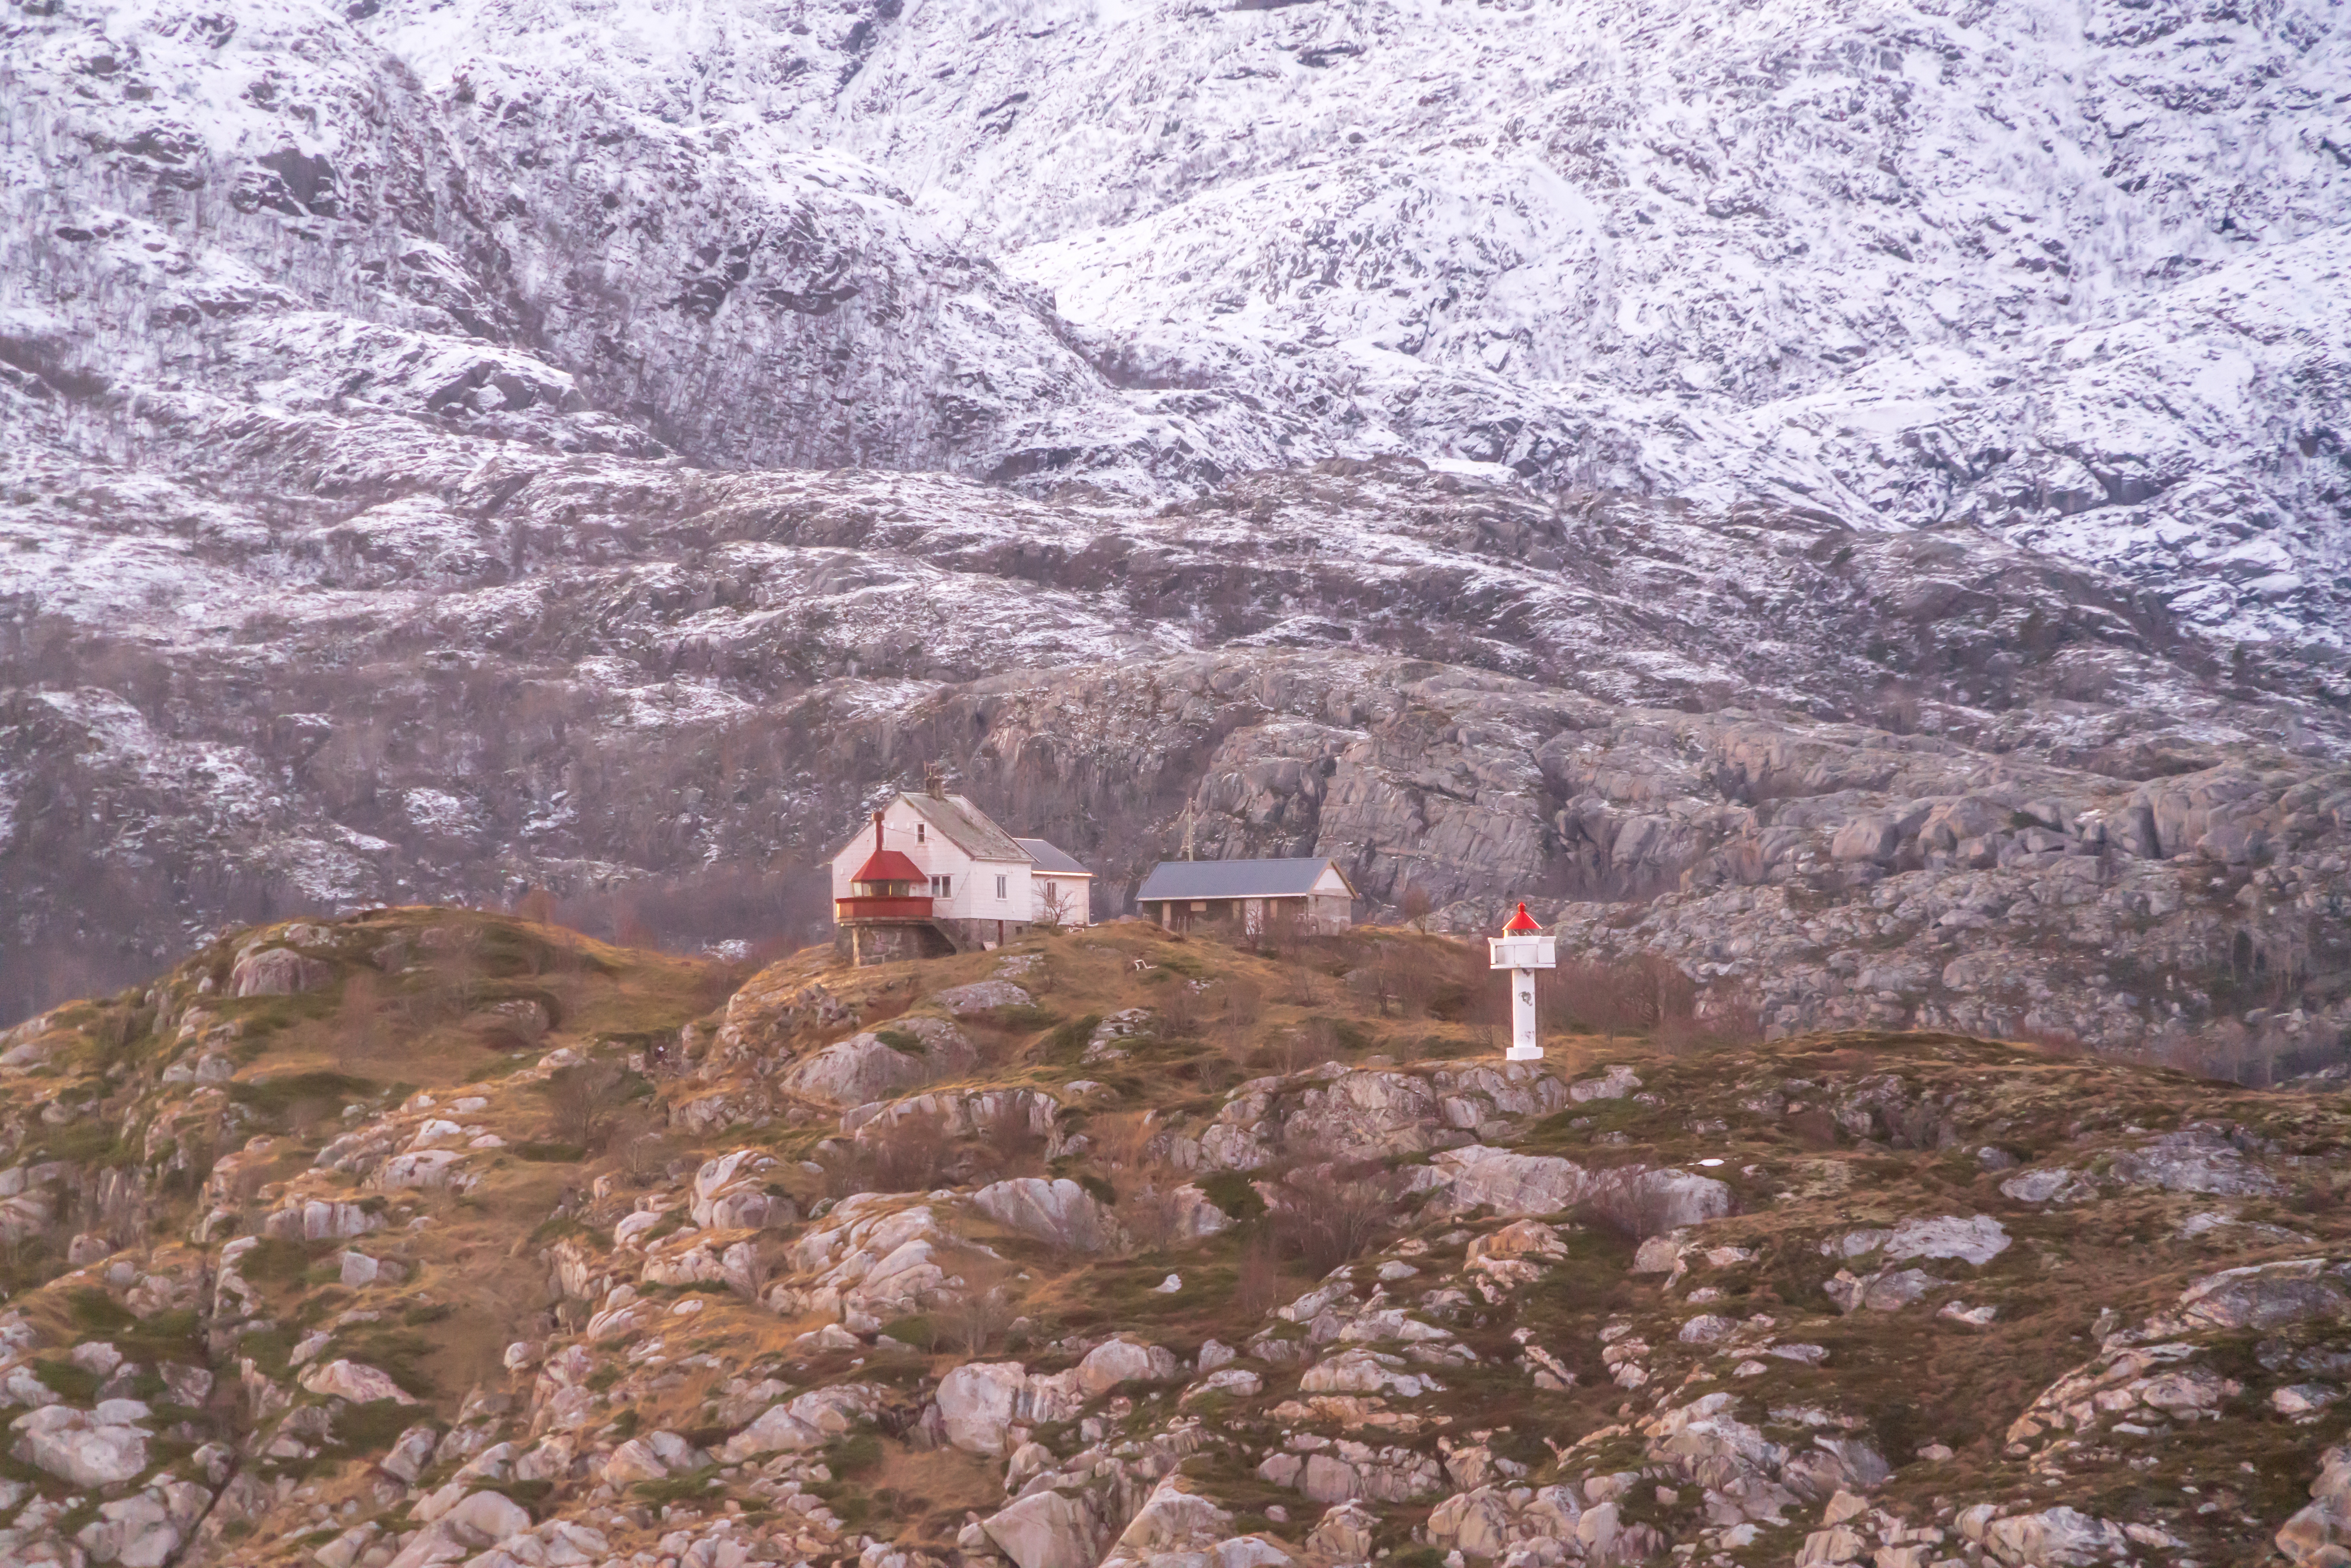
landscape, coast, nature, outdoor, rock, wilderness, mountain, snow, architecture, flower, valley, mountain range, cliff, europe, scenic, scenery, ridge, summit, geology, plateau, norway, norwegian, scandinavia, mountainous landforms, geological phenomenon